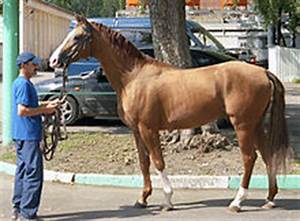
Label: cavallo